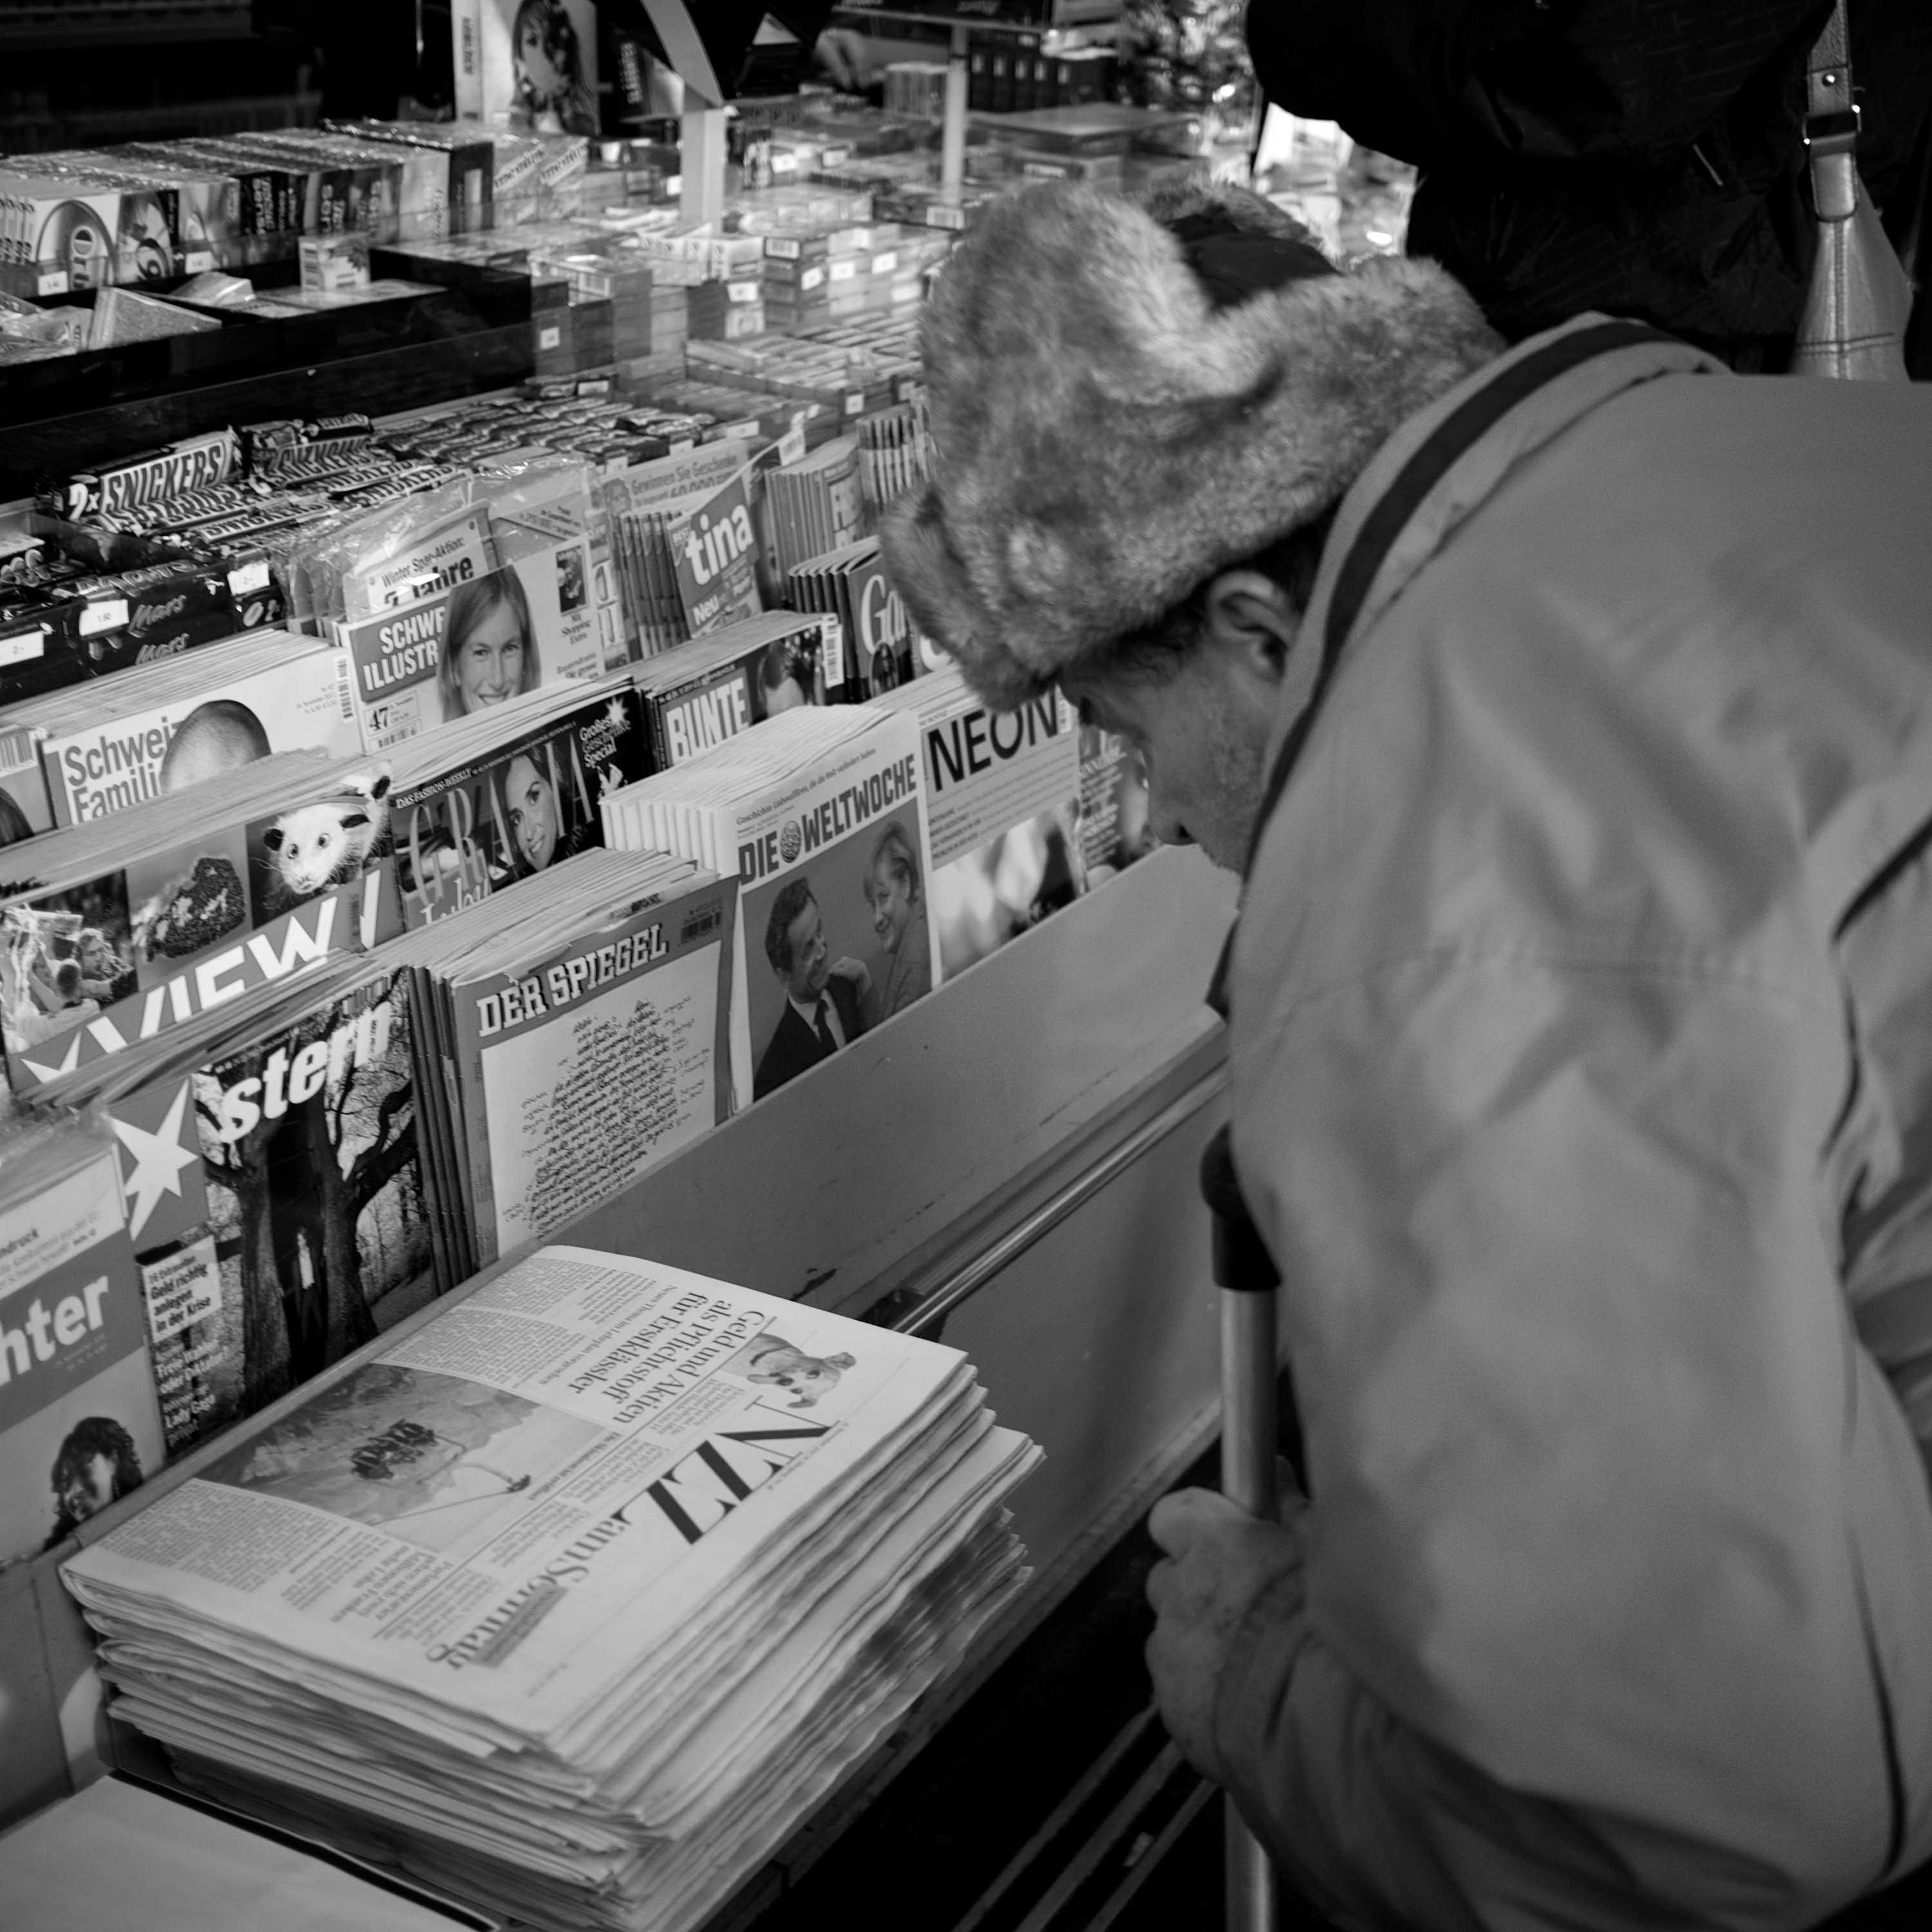
black and white, white, street, photography, ebook, training, black, monochrome, streetphotography, flickr, thomas, video, olympus, photograph, omd, image, fuji, leica, monochrom, leuthard, hcb, thomasleuthard, monochrome photography